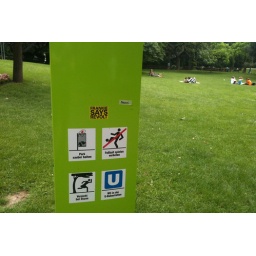
A sign in the Stadtpark. I particularly like the warning about hiding under trees during storms.